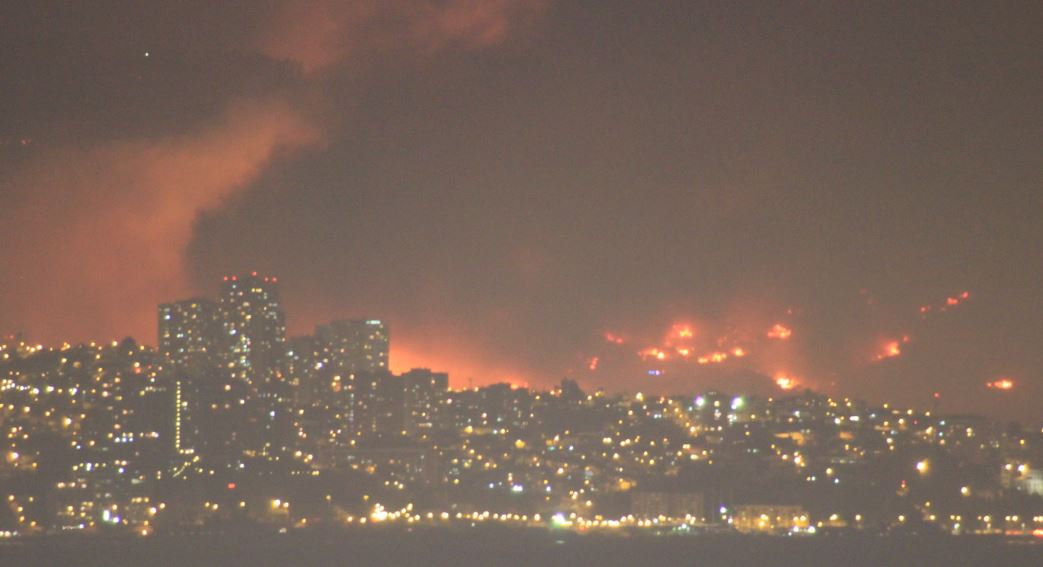
Fire: yes
Smoke: yes